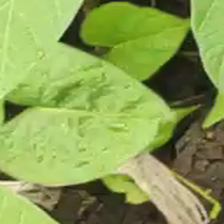
Weed species: Obscure_morning _glory(Ipomoea obscura)